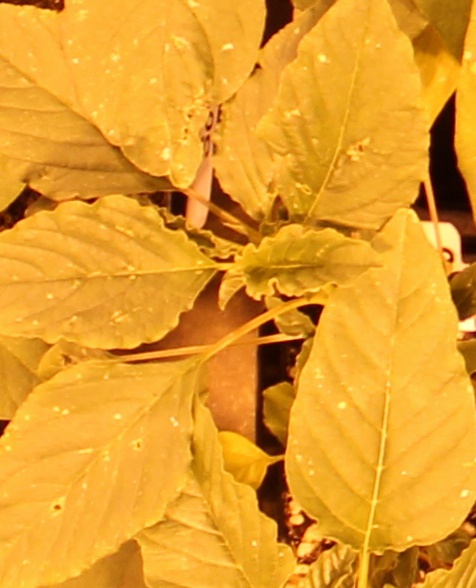
Label: Palmer Amaranth